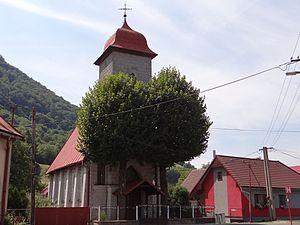
Kraľovany est une commune du district de Dolný Kubín, dans la région de Žilina, en Slovaquie.